Leave No Trace

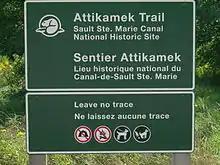
"Leave no trace" sign on the Attikamek Trail near Sault Ste. Marie Canal in Canada

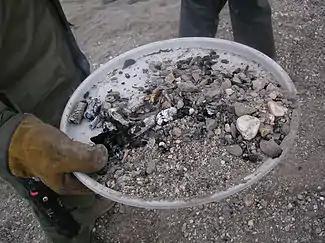
A demonstration of a Leave No Trace fire in a fire pan

Leave No Trace, sometimes written as LNT, is a set of ethics promoting conservation of the outdoors. Originating in the mid-20th century, the concept started as a movement in the United States in response to ecological damage caused by wilderness recreation. In 1994, the non-profit Leave No Trace Center for Outdoor Ethics was formed to create educational resources around LNT, and organized the framework of LNT into seven principles.